Sky position (RA, Dec in degrees): 344.733, 0.8289
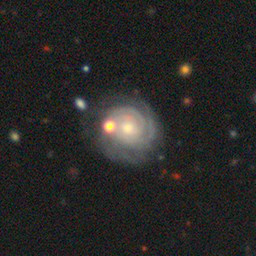
Galaxy morphology: Unbarred Tight Spiral Galaxies